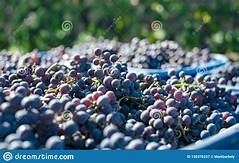
Label: grape